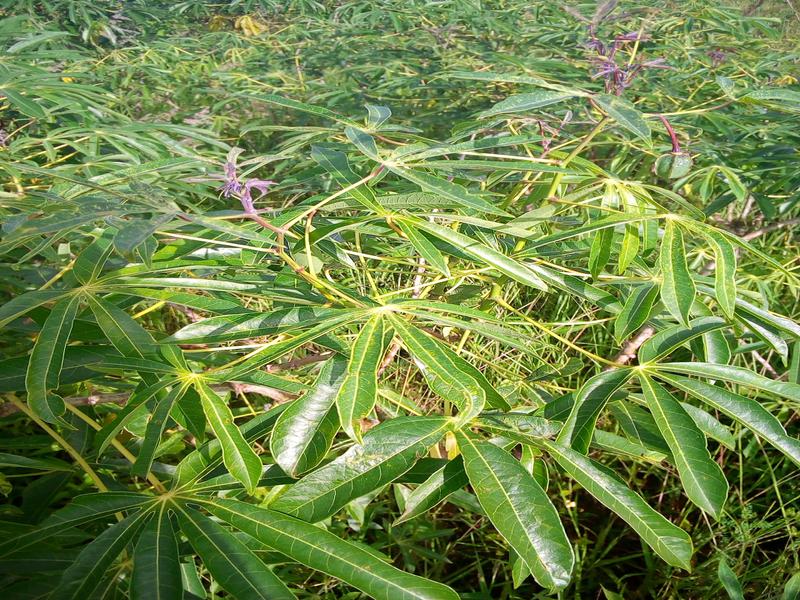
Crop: cassava
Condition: healthy